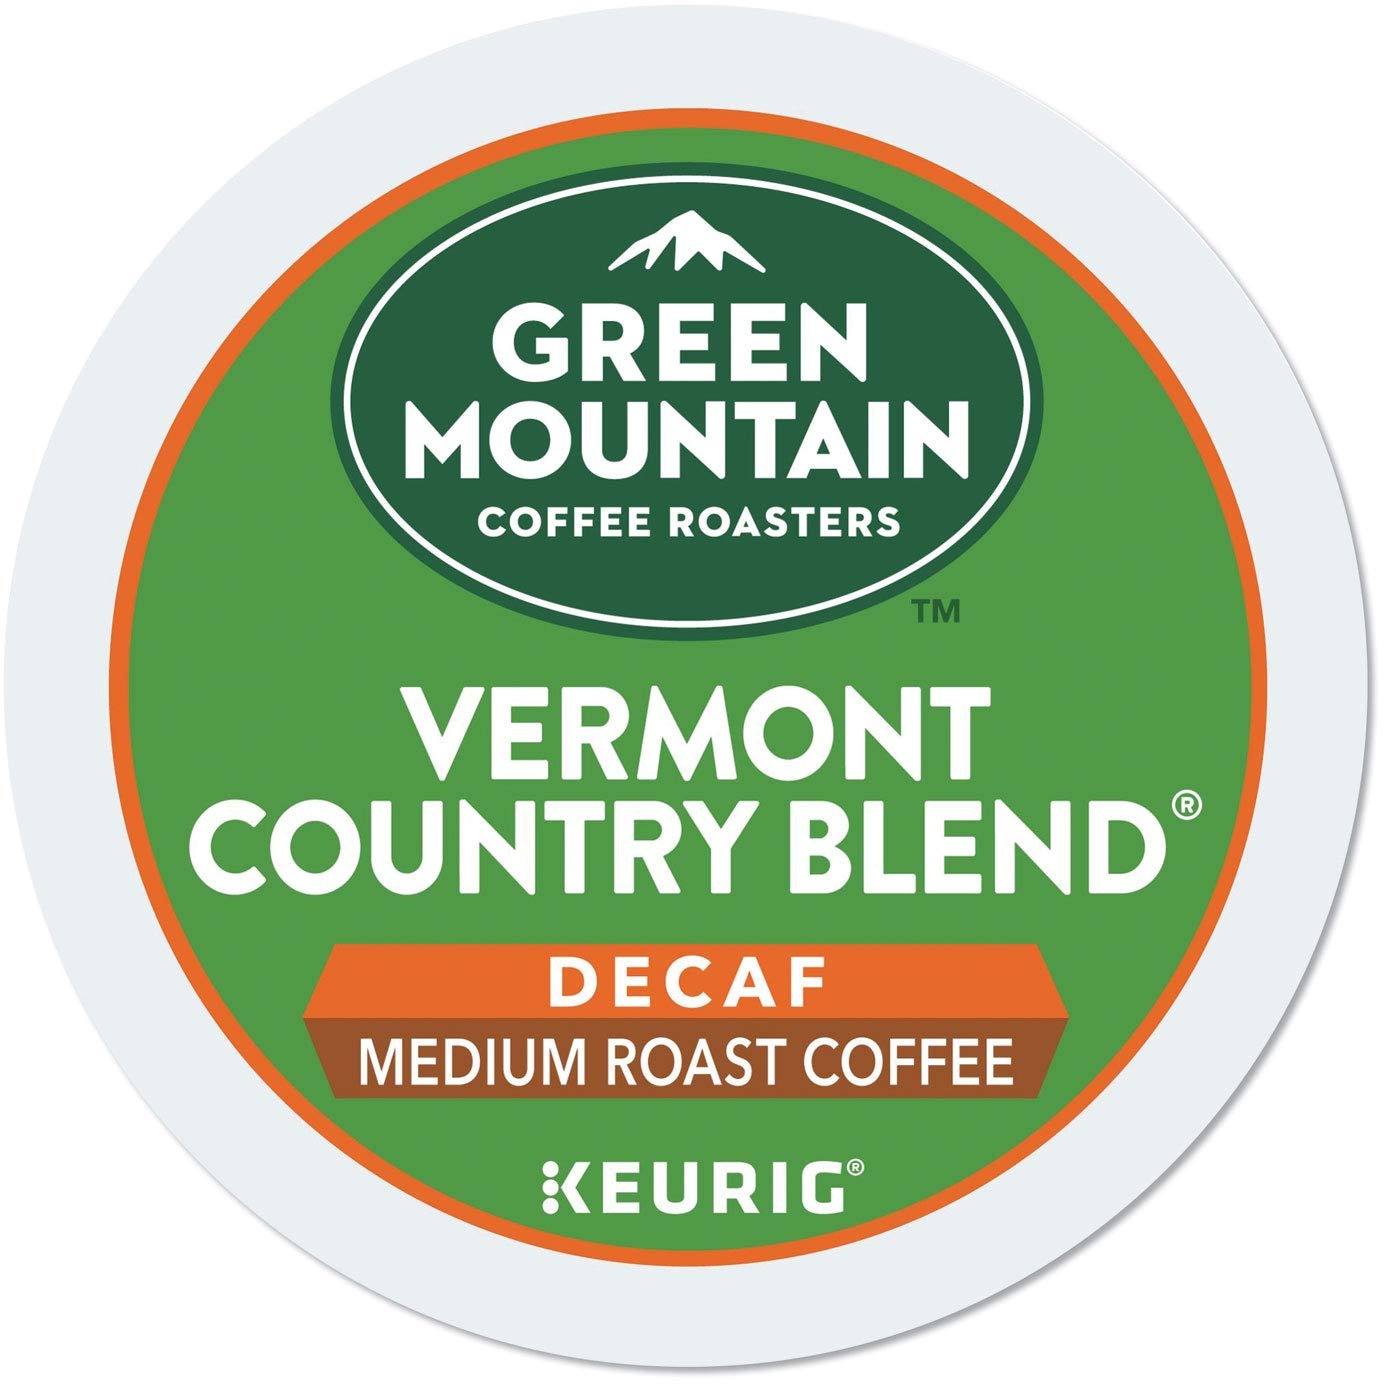
Item Name: Green Mountain Coffee Vermont Country Blend Decaf, K-Cup Portion Pack for Keurig Brewers 24-Count
Bullet Point 1: Sweet, rich, and aromatic, with a pleasant lingering finish
Bullet Point 2: Medium Roast
Bullet Point 3: Decaffeinated
Bullet Point 4: Fair Trade Certified
Bullet Point 5: Orthodox Union Kosher
Value: 24.0
Unit: Count

Price: 16.74